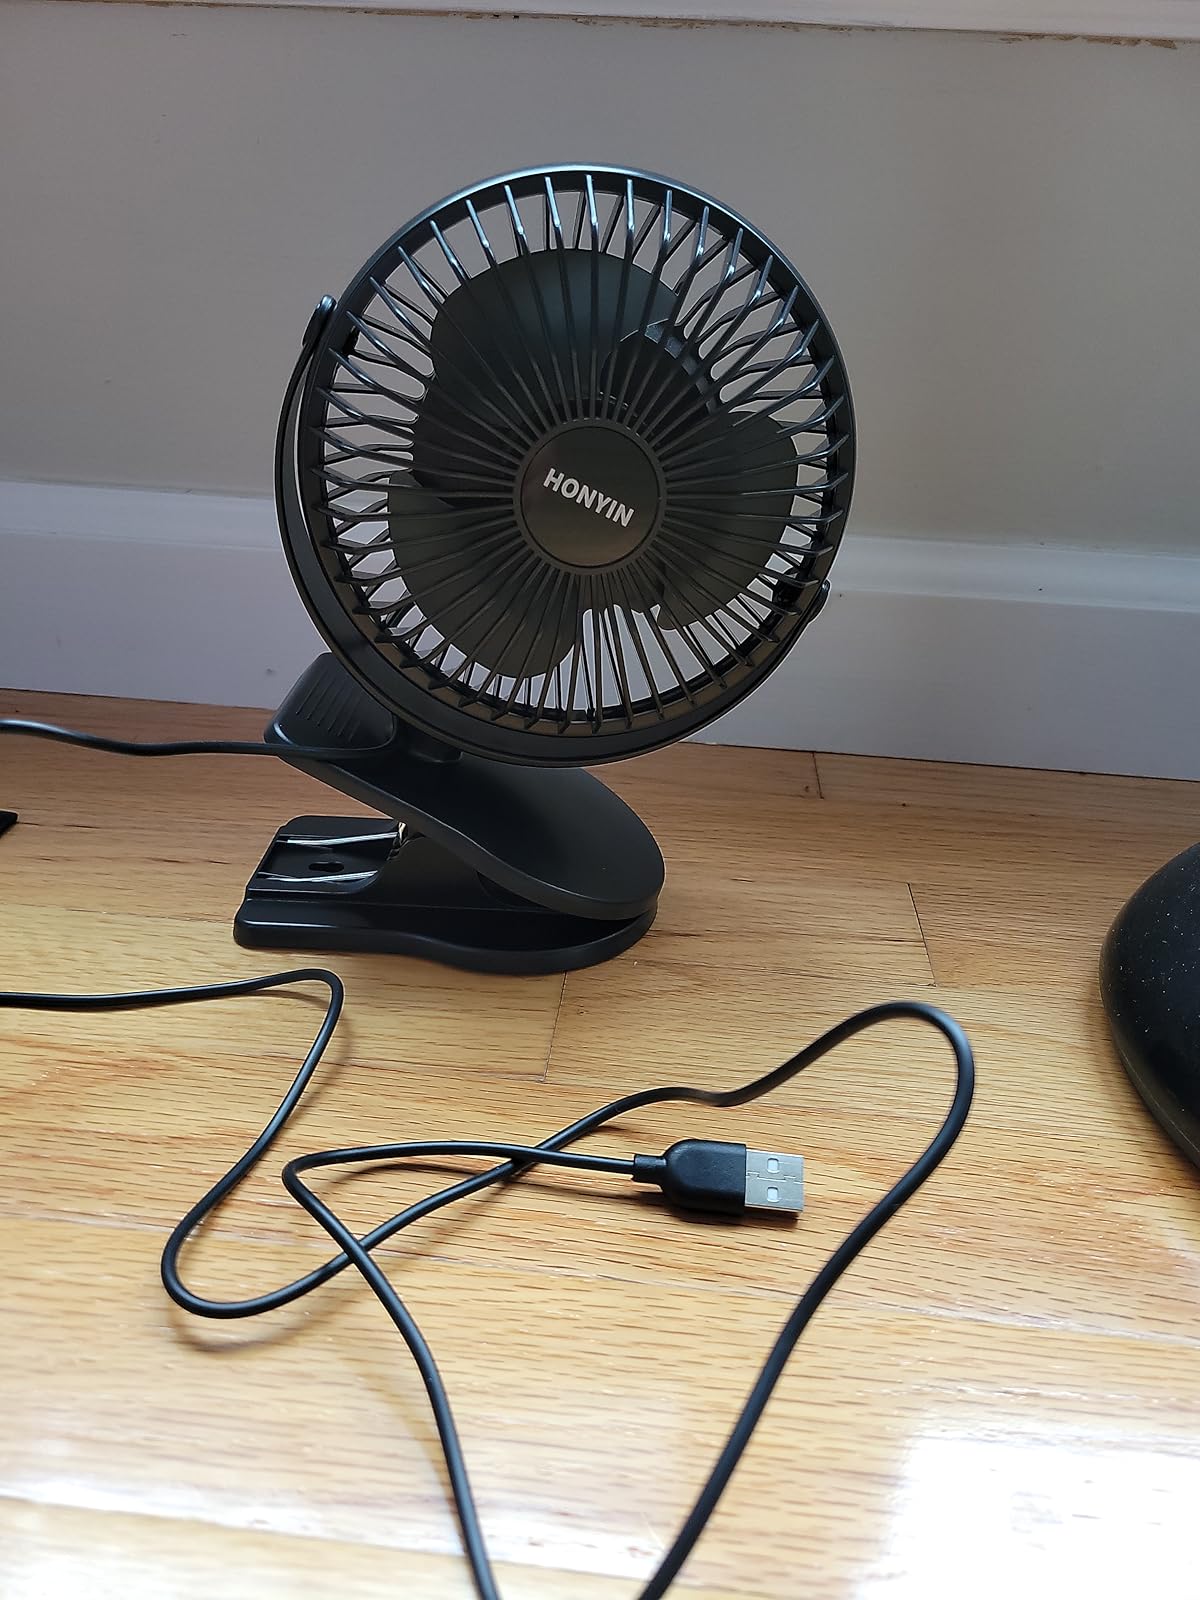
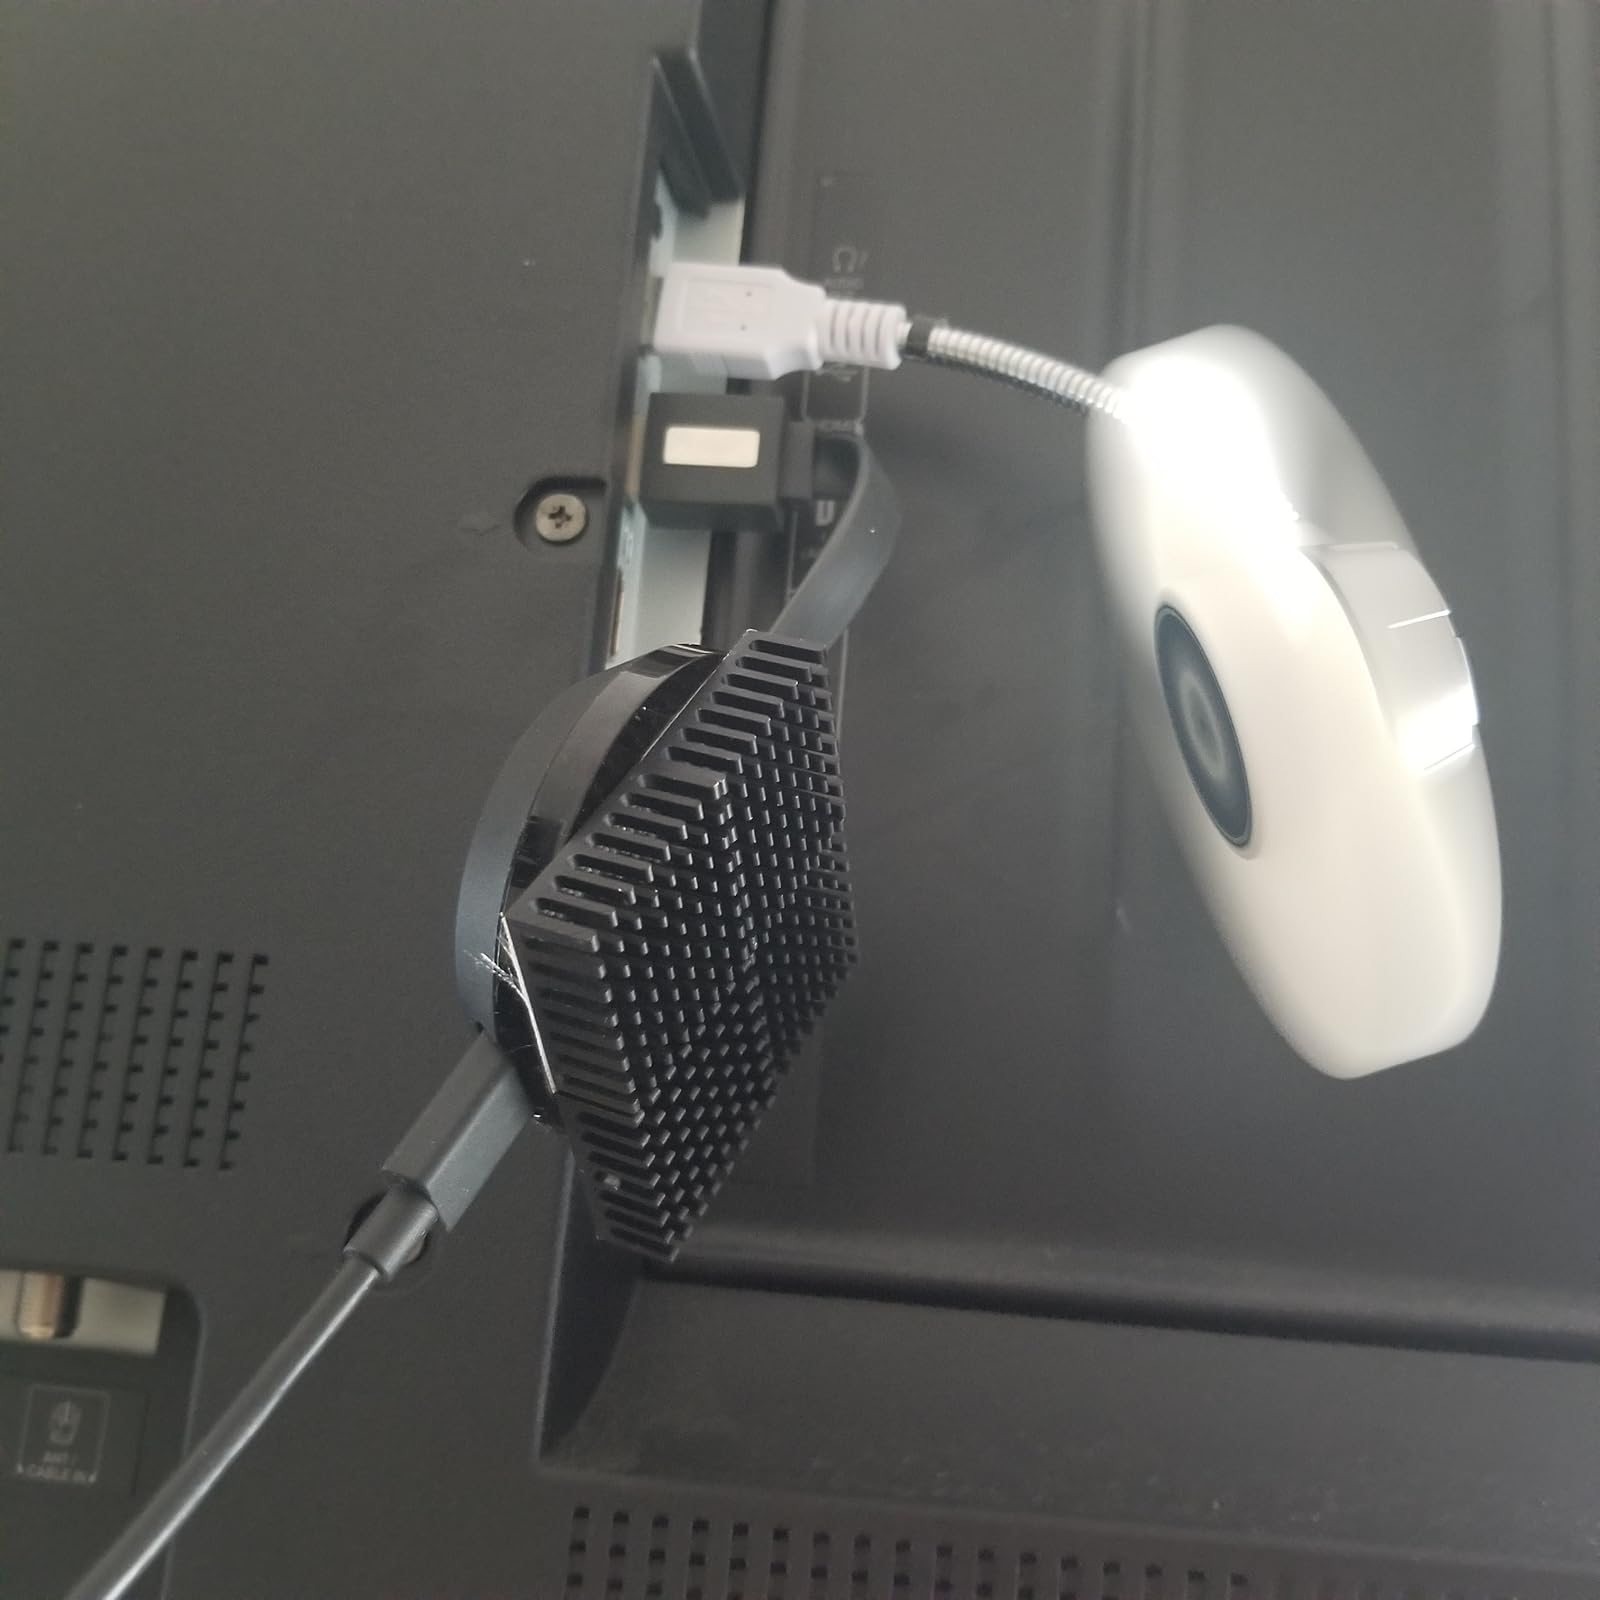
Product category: fan
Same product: no